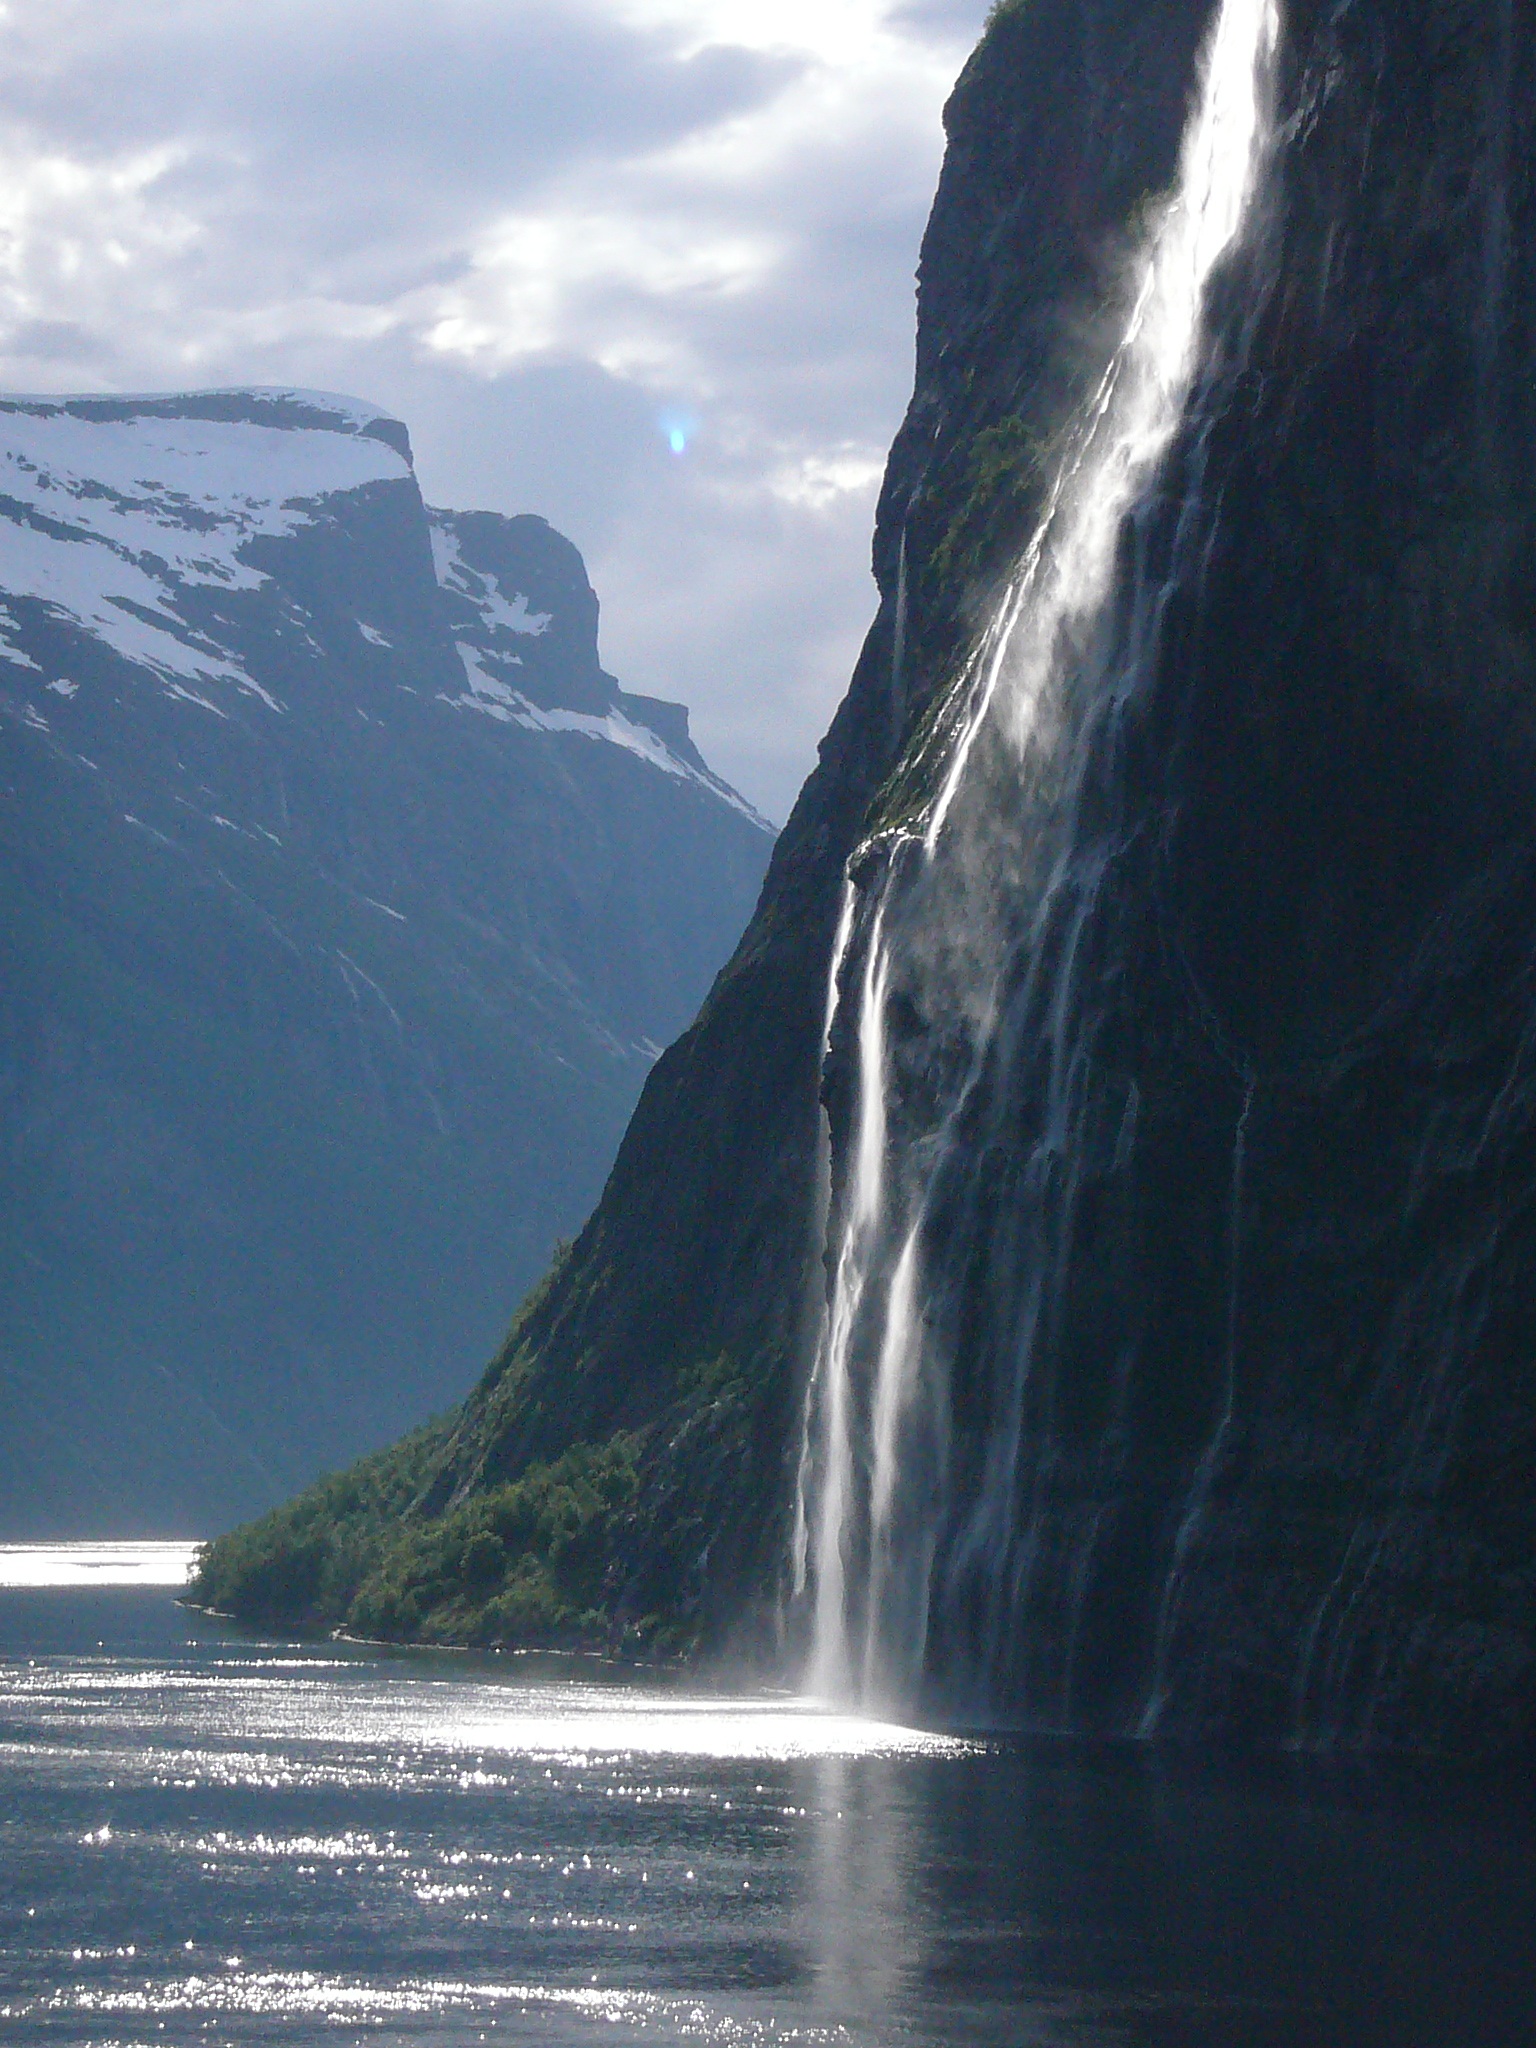
landscape, sea, water, nature, waterfall, cliff, fjord, terrain, body of water, water feature, norway, scandinavia, geirangerfjord, ship travel, glacial landform